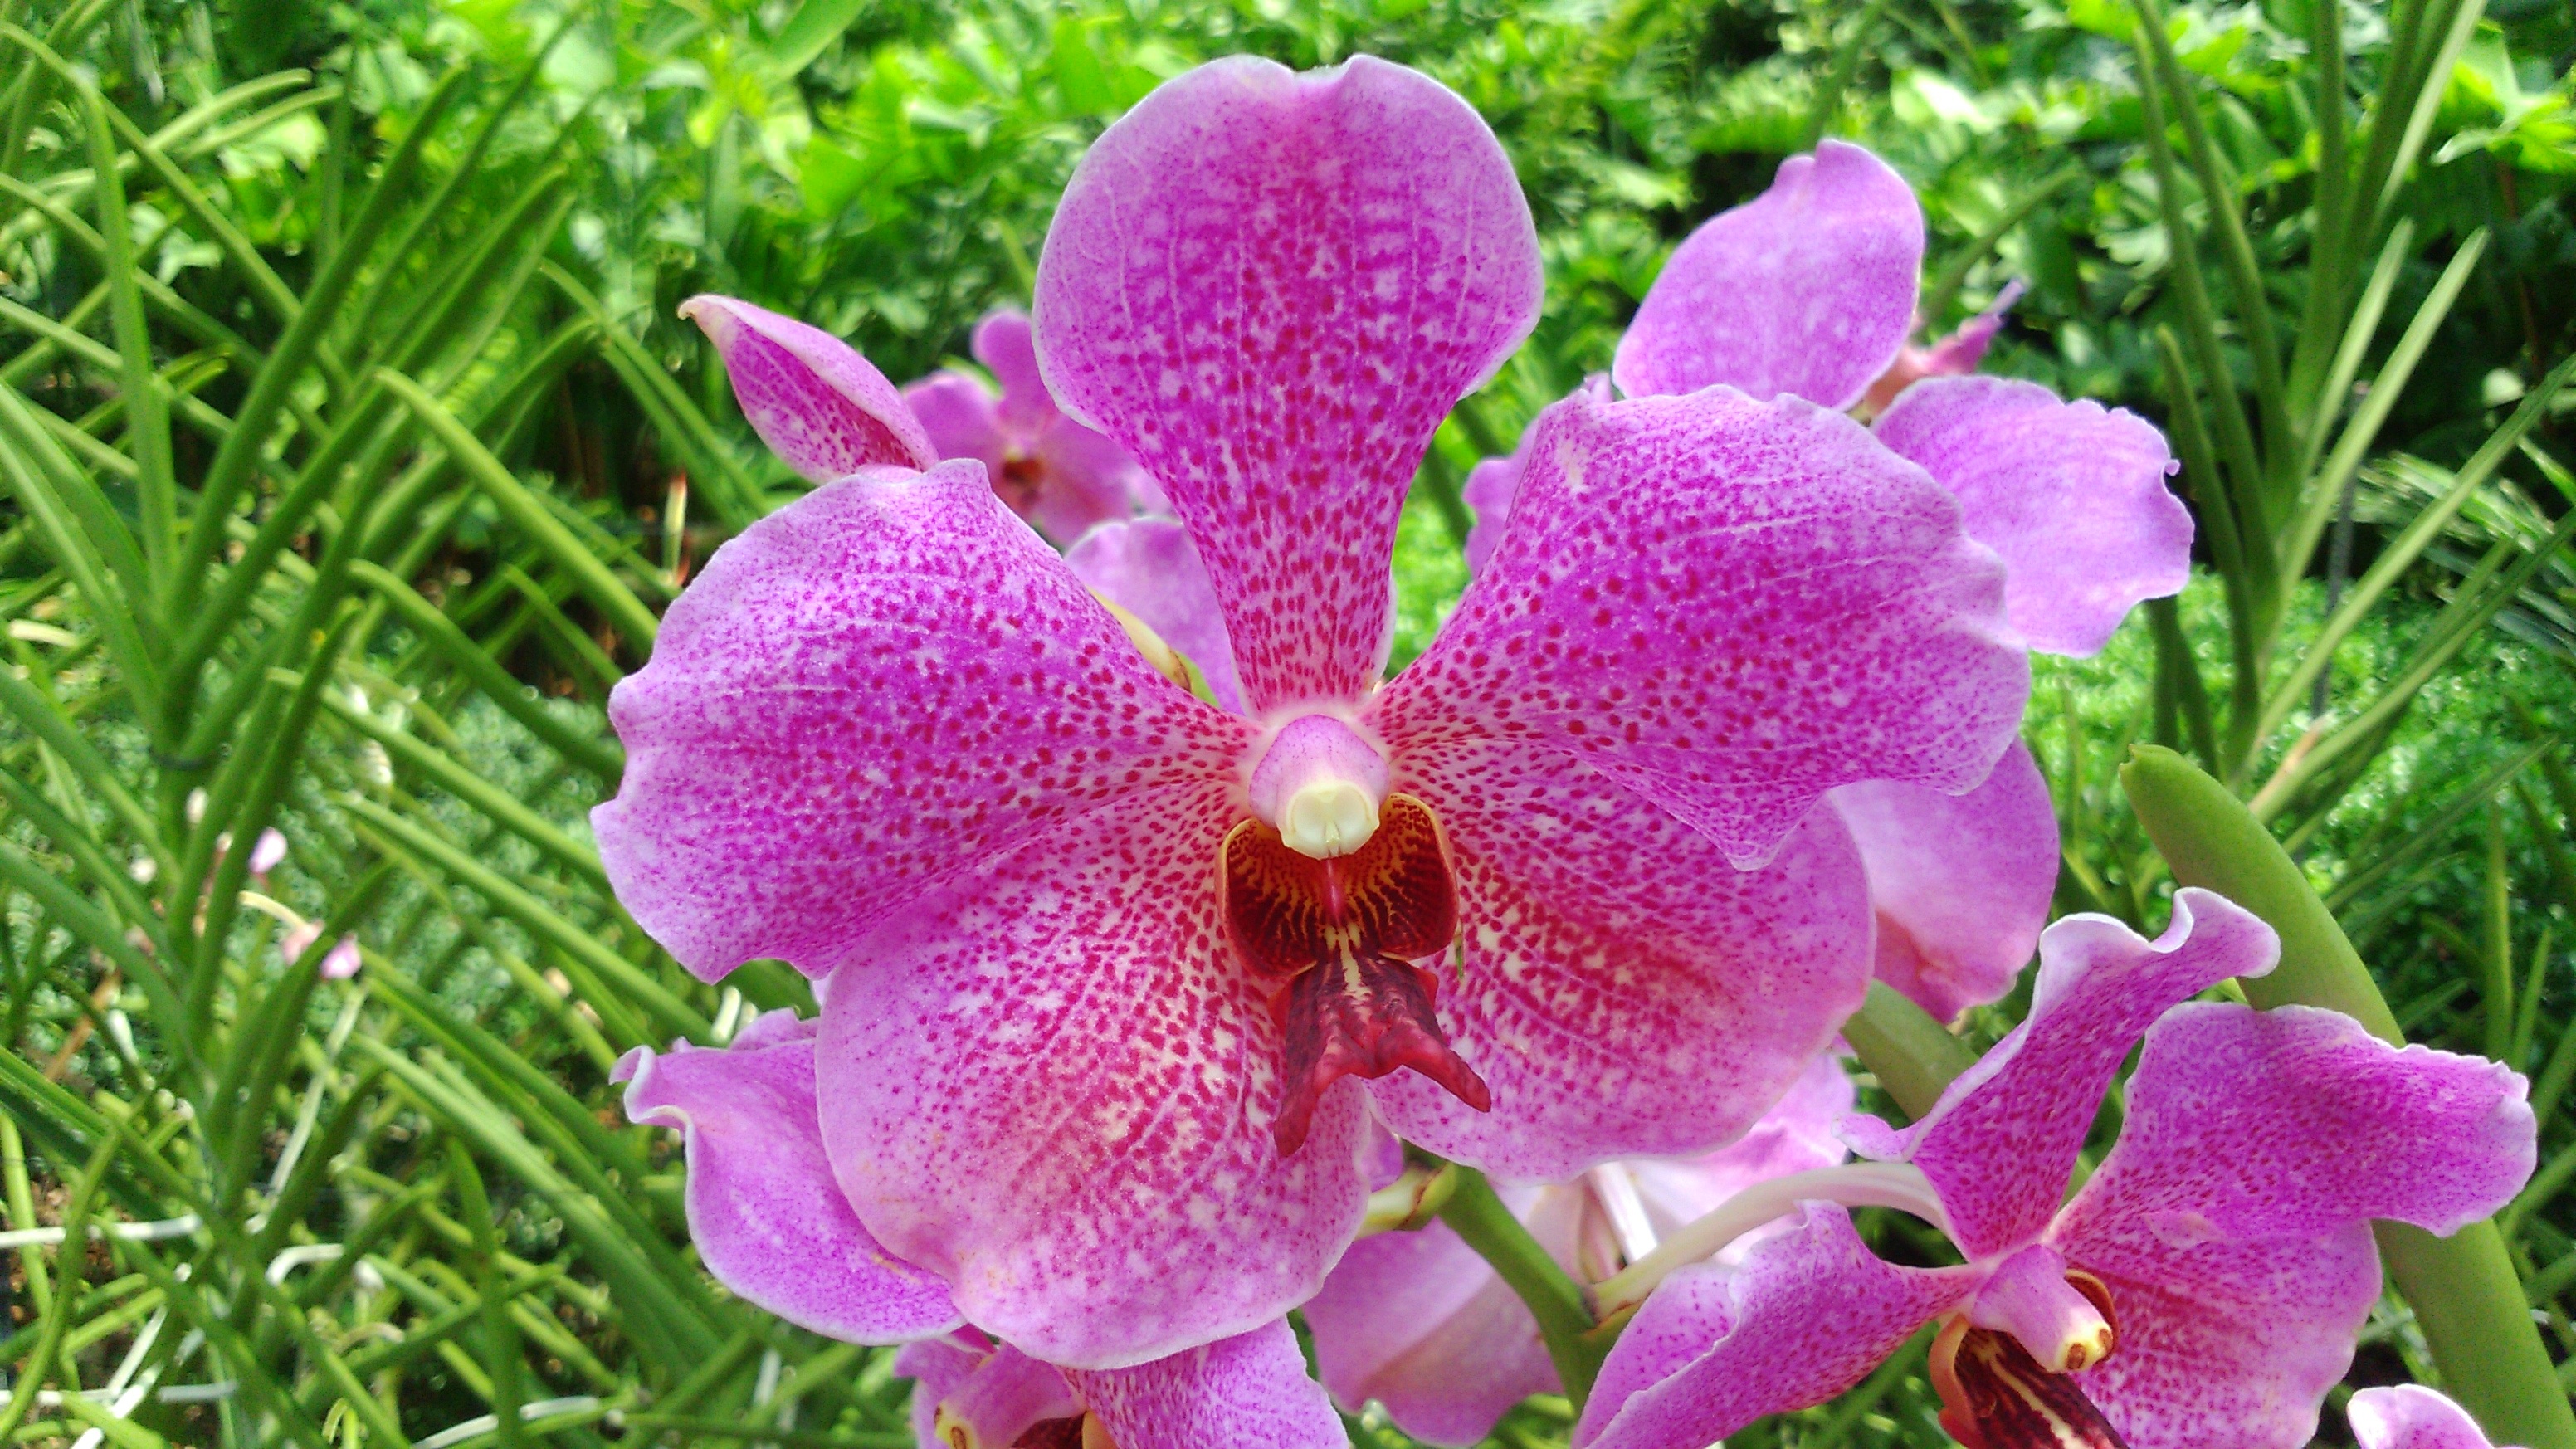
nature, blossom, plant, photography, flower, petal, travel, green, asia, botany, blooming, attraction, garden, flora, botanical, orchid, gardening, unesco, singapore, southeast, flowering plant, cattleya, national orchid garden, singapore botanic garden, land plant, moth orchid